Jacob Grimmer

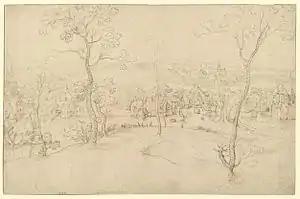
View over a tree-covered hill towards a village on a river

Grimmer's work stands out in its ability to provide a simple and sincere view of everyday life. In this attention for rural life Grimmer's work shows a parallel with the landscapes ascribed to the Master of the Small Landscapes which were first published around 1560 and signaled a move away from the world landscape with its religious scenes towards an engagement with the real life in the countryside. Unlike Pieter Brueghel the Elder who had a grim view of peasants, Grimmer held a much sunnier view of peasant life than did his fellow painter. Grimmer often accentuated the lighter, humoristic side of rural life as seen in his "A Winter Landscape with a Village, Skaters on a Frozen River, and Hunters in the Foreground" (Thyssen-Bornemisza Museum), which shows a skater on the ice who falls over and reveals her bare buttocks.